Federation of European Professional Photographers

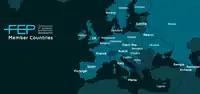
Map of FEP Member associations

The Federation of European Professional Photographers or Federation of European Photographers (FEP) is a nonprofit organization that organizes national professional photographers associations in the geographic area represented by the Council of Europe and has 25 member organizations in some 21 countries (2024). FEP is officially headquartered in Brussels. The Secretariat is in Rome. As the central reference authority for Photography in the European Union, it represents over 50.000 professional photographers in Europe.